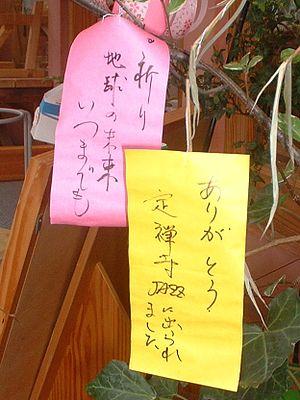
Un tanzaku est une petite carte verticale utilisée à l'origine pour écrire des poèmes.